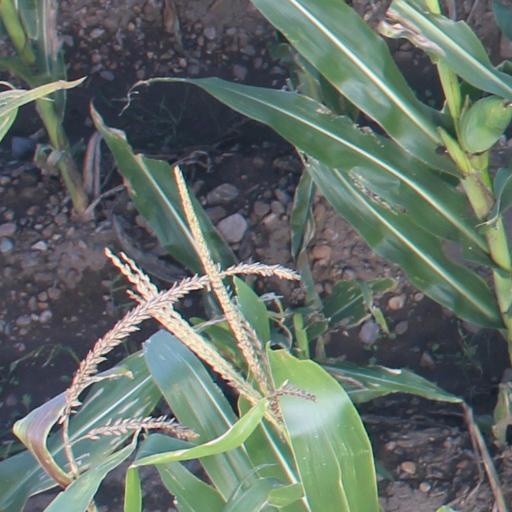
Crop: maize; corn